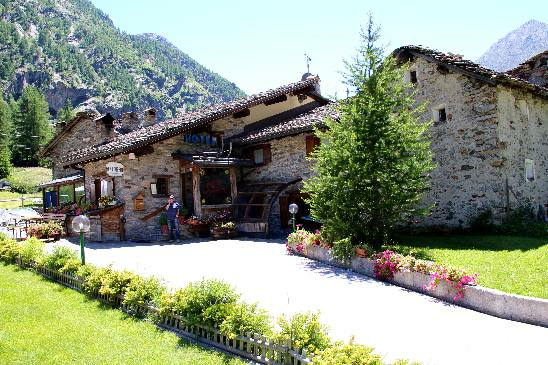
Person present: No